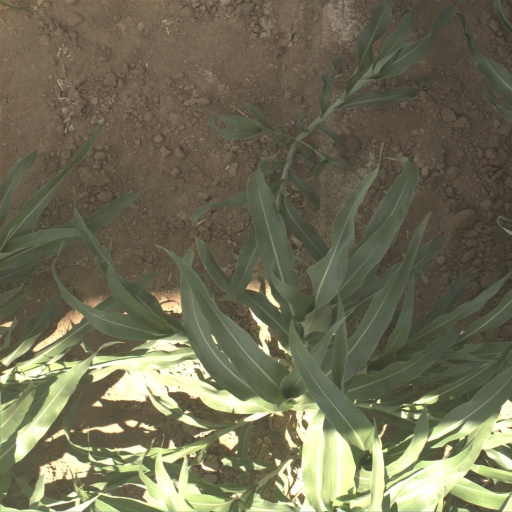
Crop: sorghum